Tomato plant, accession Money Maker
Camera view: bottom (45 deg); turntable rotation: 0 degrees
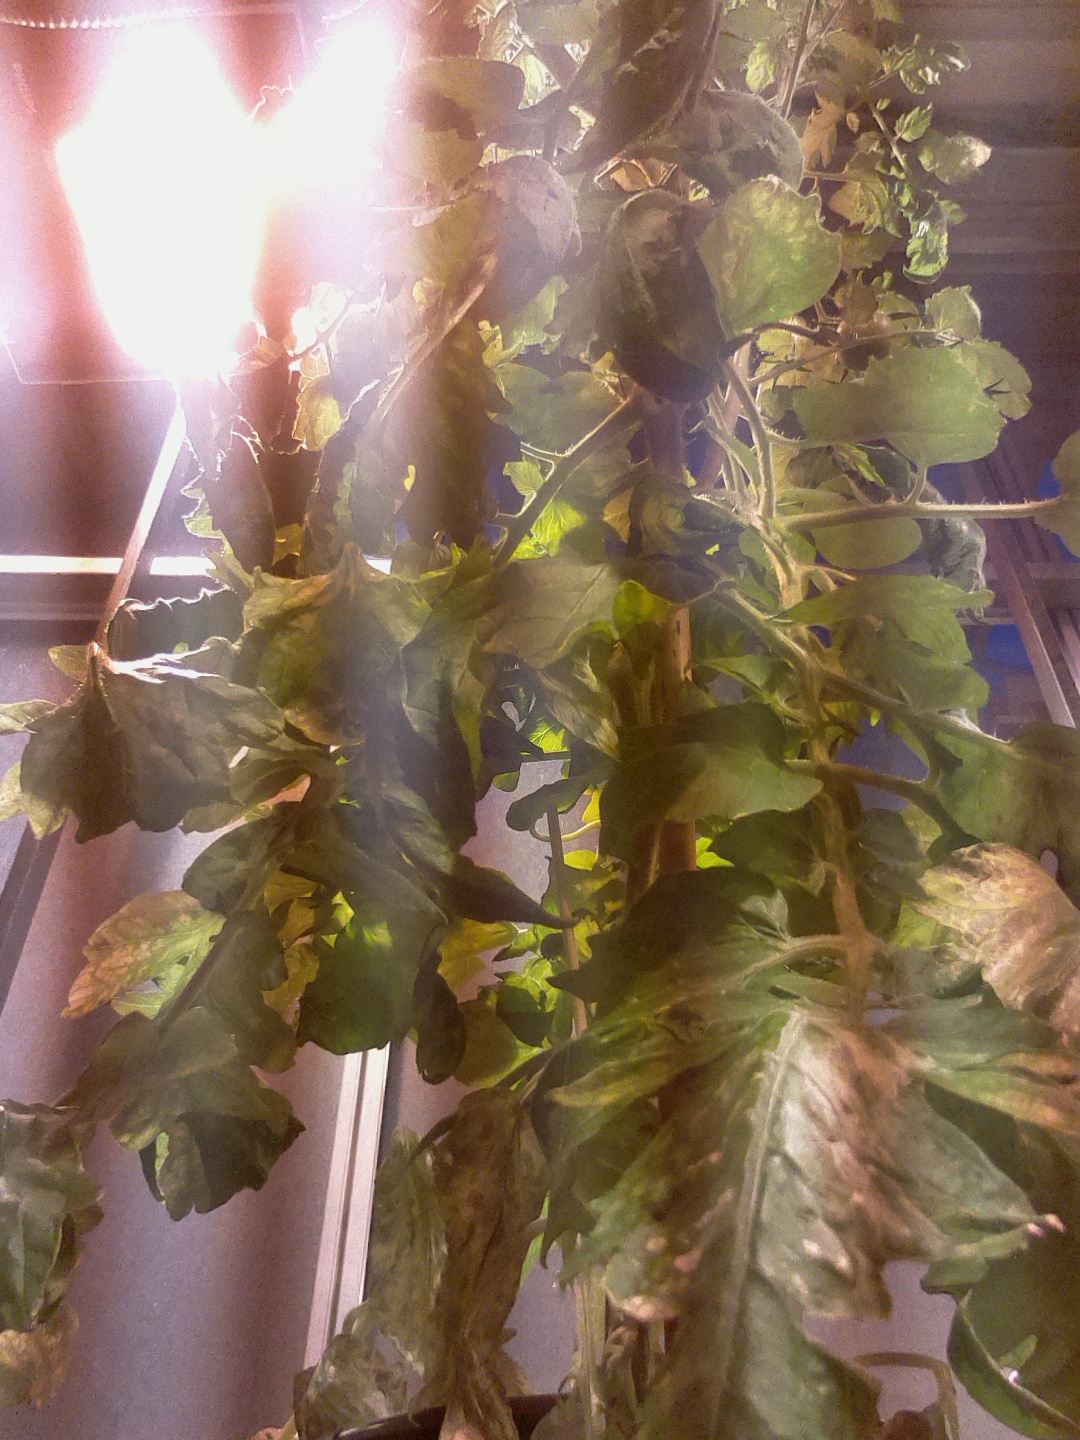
BBCH growth stage 72: 20%-30% of final fruit size